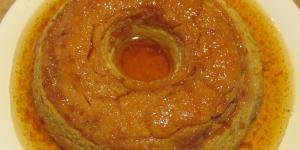
quesillo casero o flan